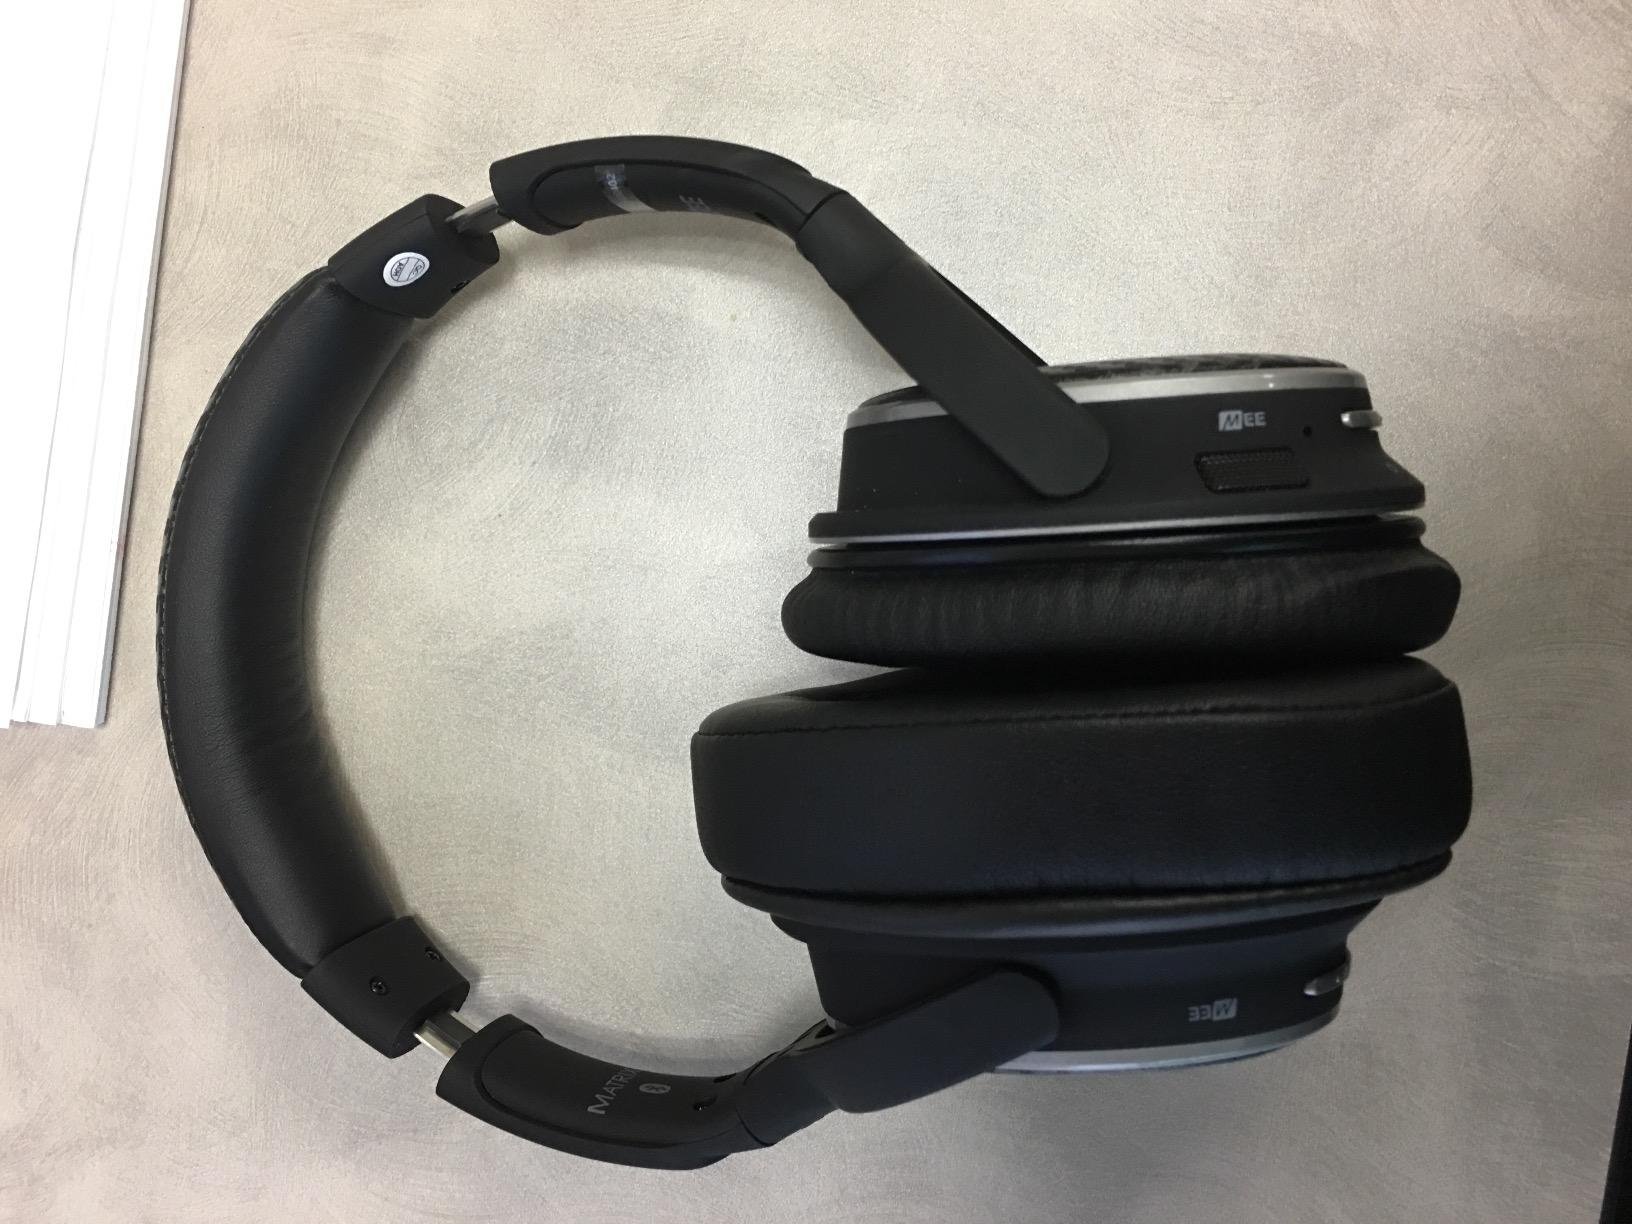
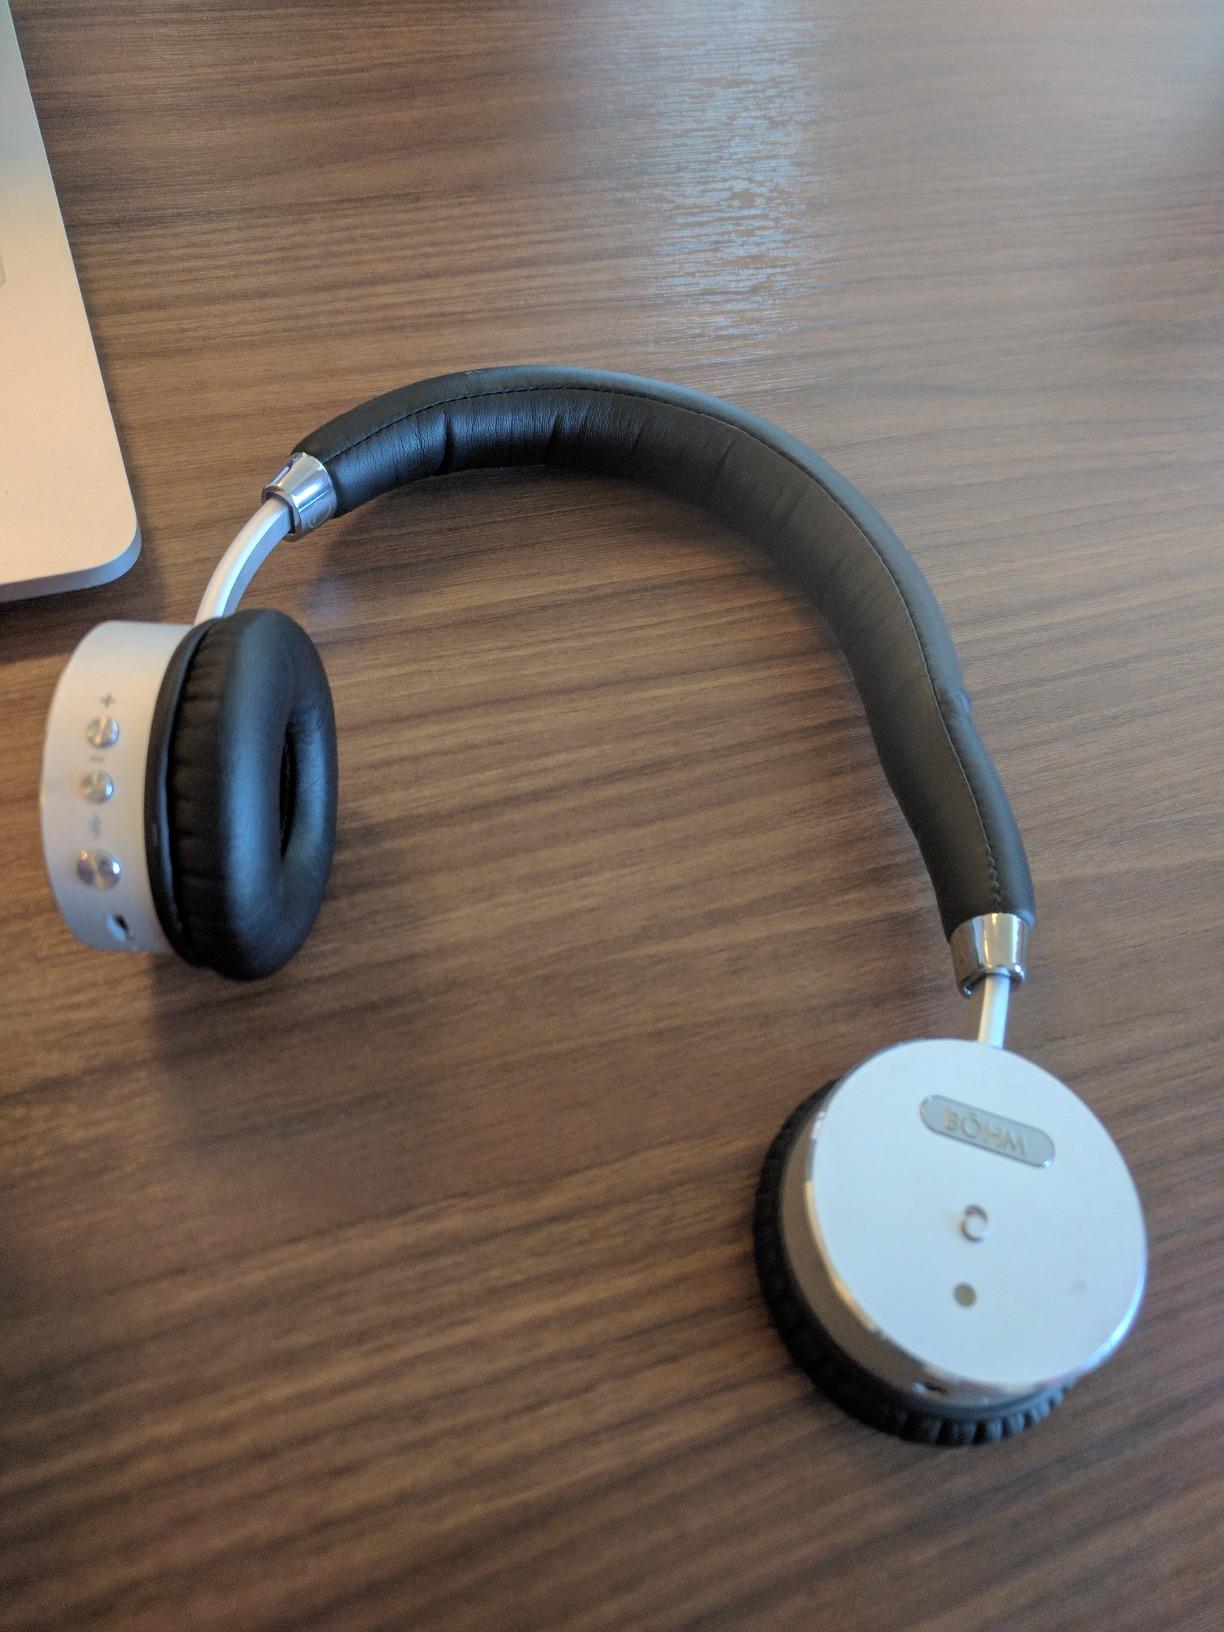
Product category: headphones
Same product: no